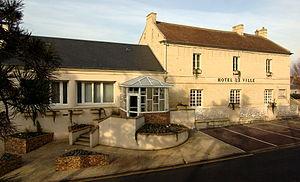
La Mairie de Fleury-sur-Orne.
Fleury-sur-Orne est une commune française, située dans le département du Calvados en région Normandie, peuplée de 4 915 habitants.